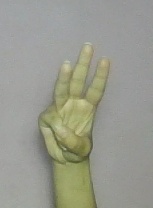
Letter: thaa